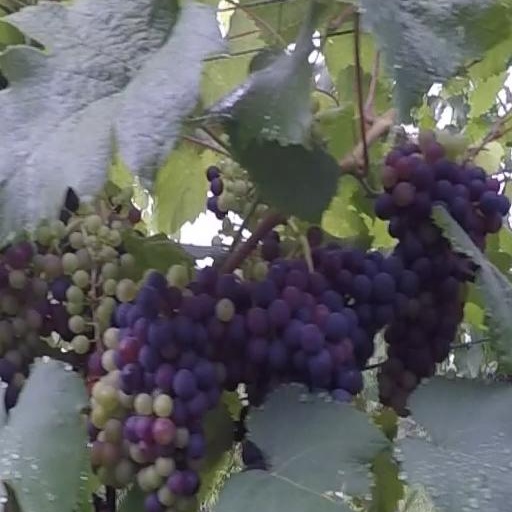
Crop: grape